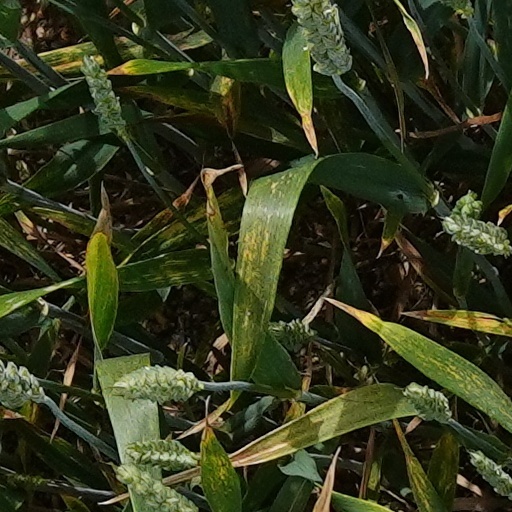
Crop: wheat